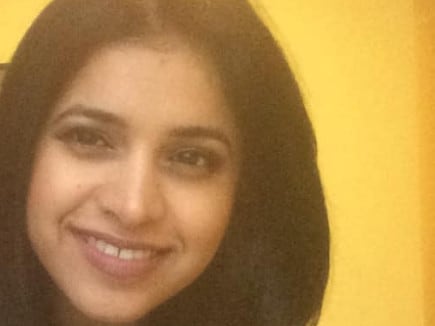
Gender: women